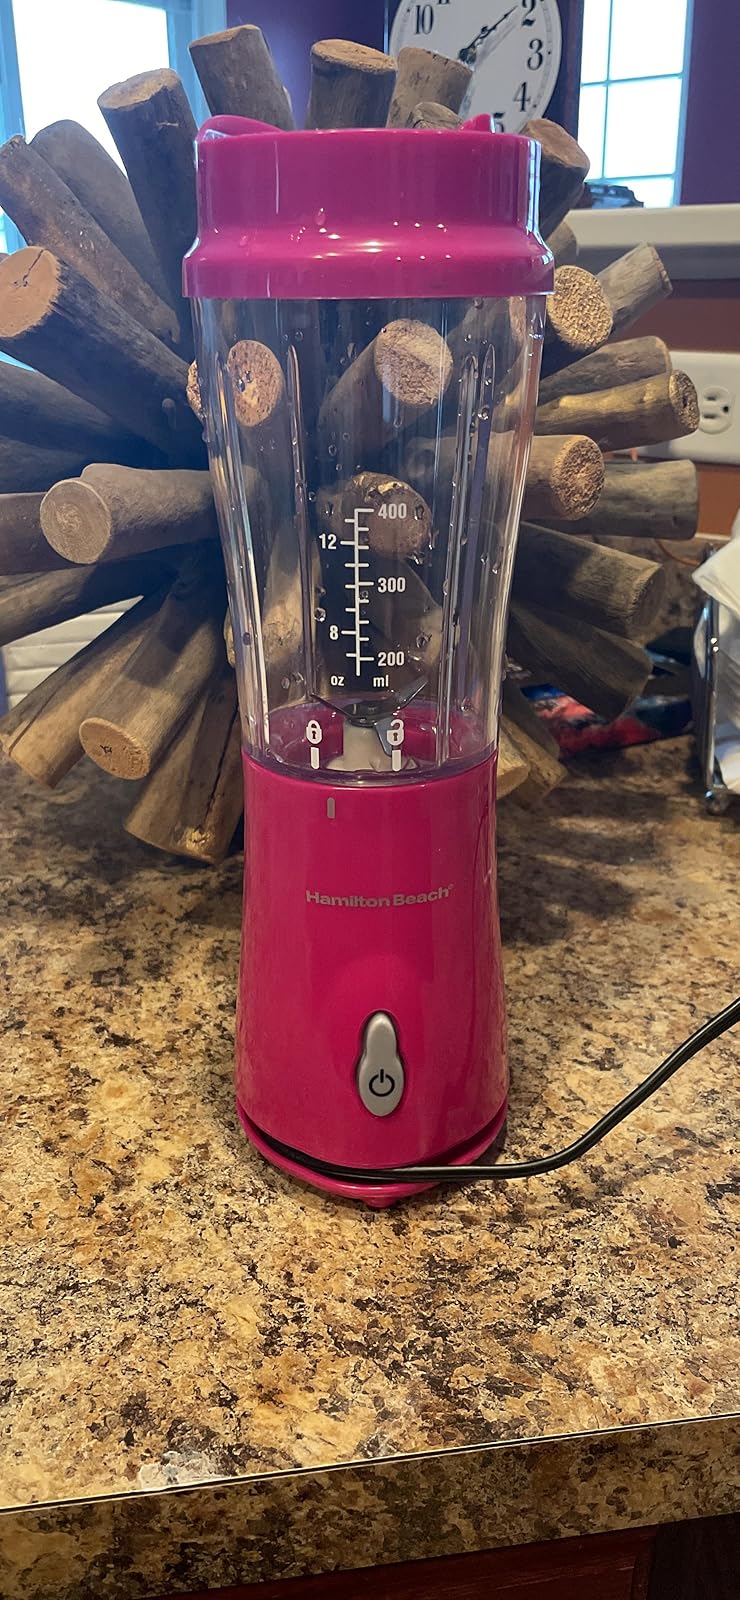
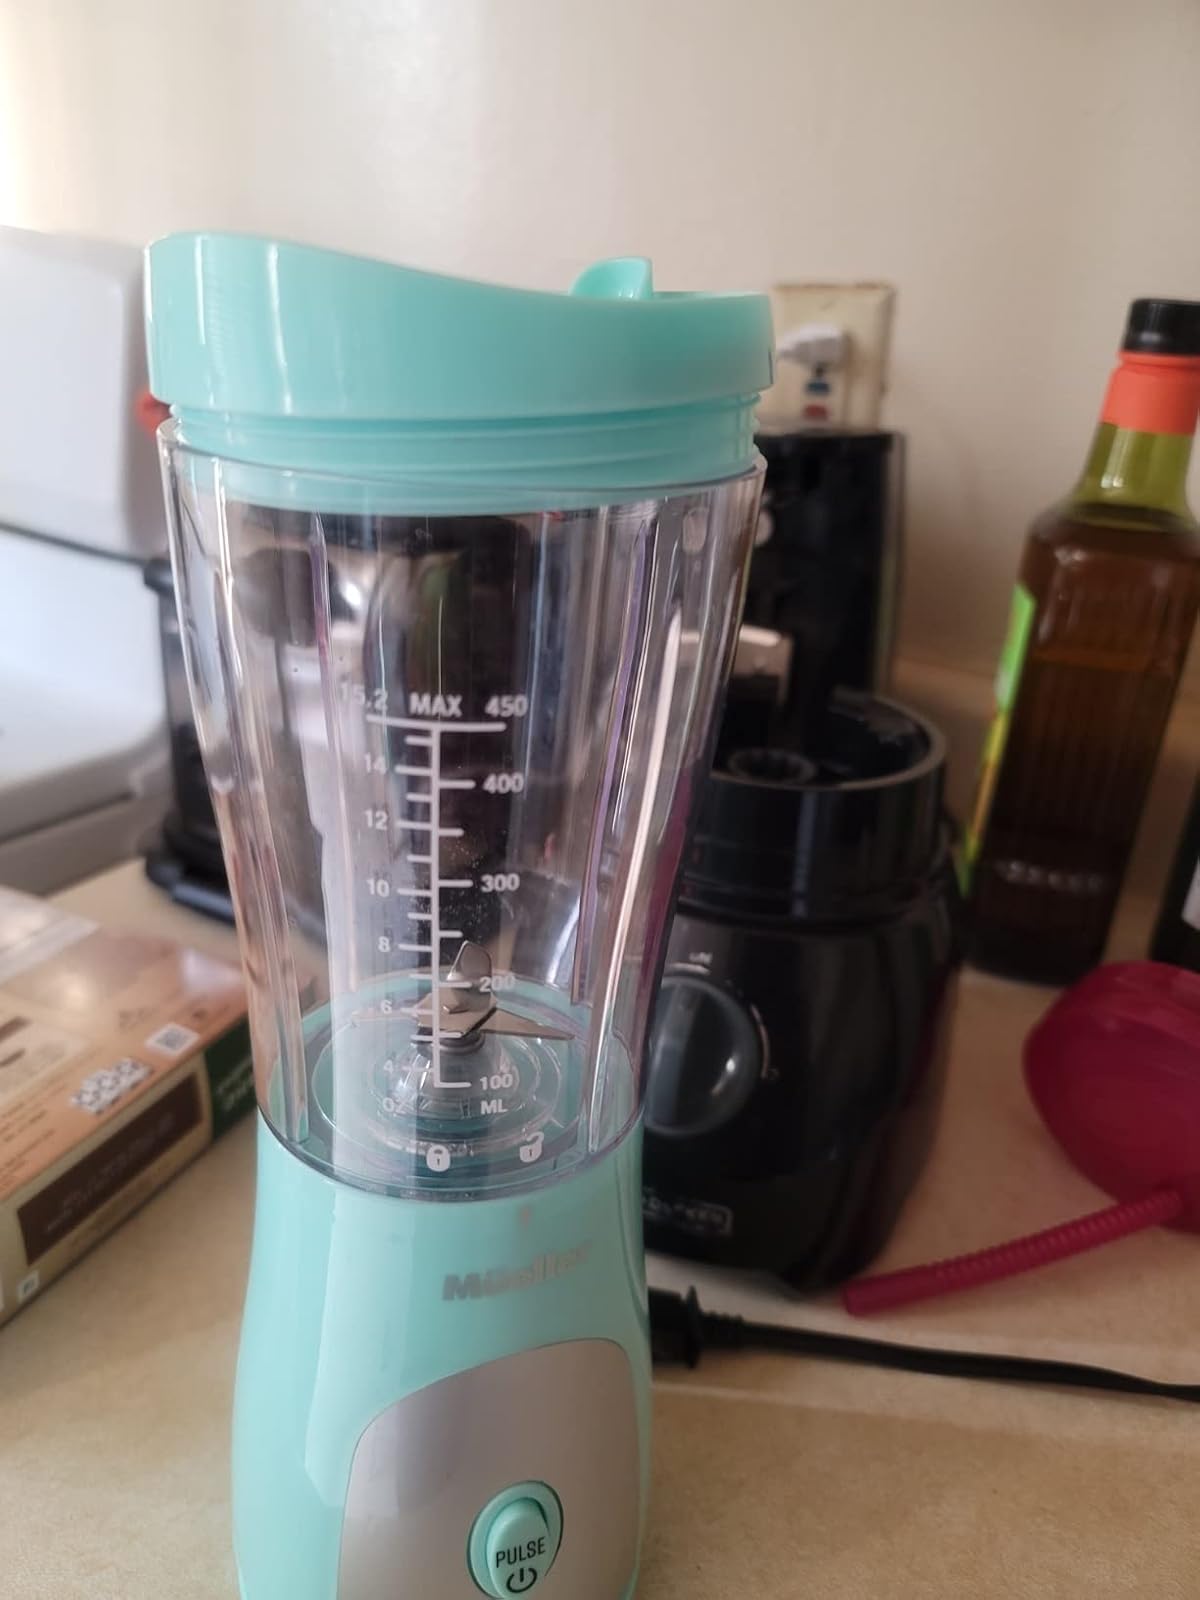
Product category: items_blender
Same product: no